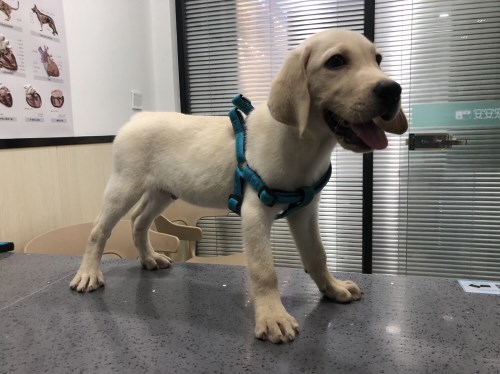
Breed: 3580-n000122-Labrador_retriever